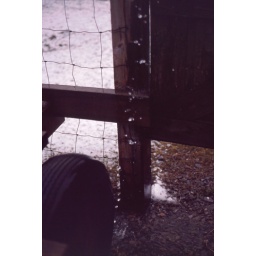
Droplets of water fall by an old fence and the tire of an old wagon. Nikon 5005 SLR